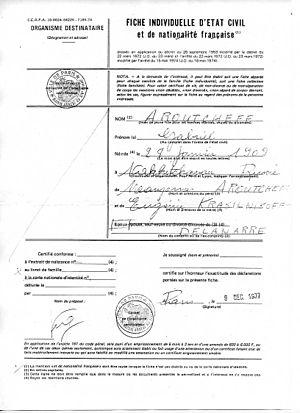
Fiche d'État-civil du dramaturge Gabriel Aroutcheff.
Gabriel Arout, de son vrai nom Gabriel Aroutcheff, est un écrivain, auteur dramatique et traducteur français d'origine russe, né à Nakhitchevan-sur-le-Don le 28 janvier 1909 et mort à Paris 14ᵉ le 12 février 1982.